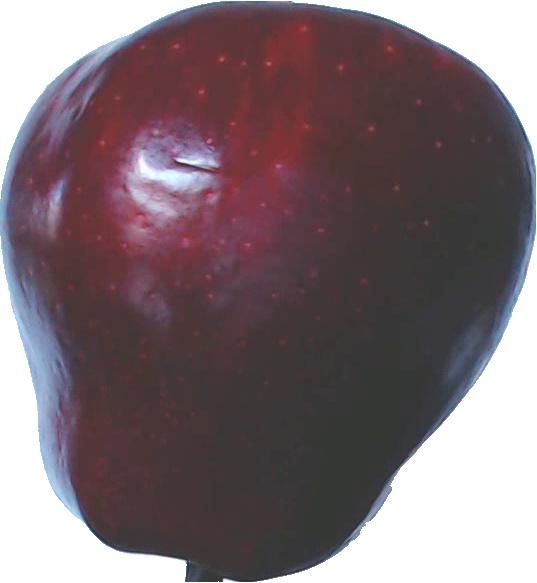
Label: apple_red_delicios_1